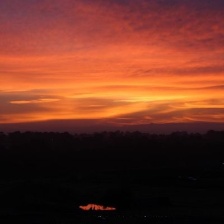
Cloud type: Altostratus